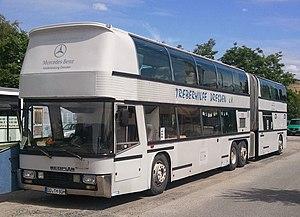
Le Neoplan Jumbocruiser est un modèle d'autocar articulé, à impériale et à plusieurs essieux proposé par l'allemand Neoplan Bus GmbH de 1975 et 1992.